Chaocipher

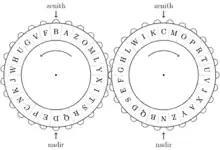
Figure 1. Chaocipher disks in engaged starting position, ready for encryption/decryption

In Byrne's embodiment of Chaocipher, the system consists of two disks, referred to as the left and right disks, each having 26 equal-sized removable tabs around its periphery. These removable tabs contain the 26 letters of the alphabet (i.e., A through Z) in some prearranged order. On the circumference of each disk are studs that allow the two disks to 'engage' or interlock. When engaged, turning one disk in one direction (e.g., clockwise) will cause the other wheel to turn in the opposite direction (e.g., counterclockwise). The tabs are removable, meaning that a tab can be removed from the periphery, another block of tabs shifted, and the extracted tab inserted into an empty space in the periphery.